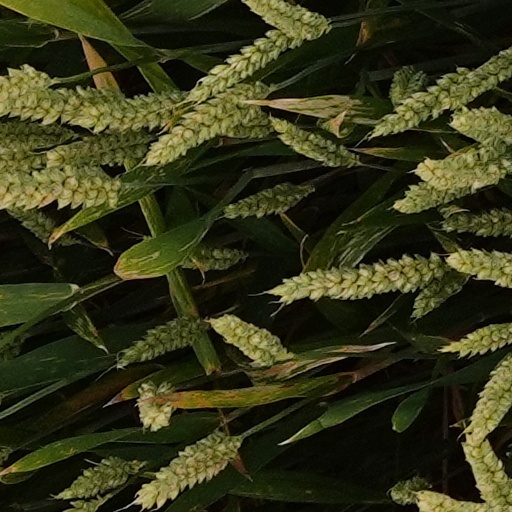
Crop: wheat